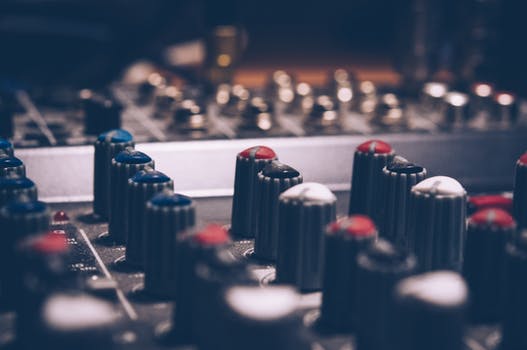
Label: No Watermark